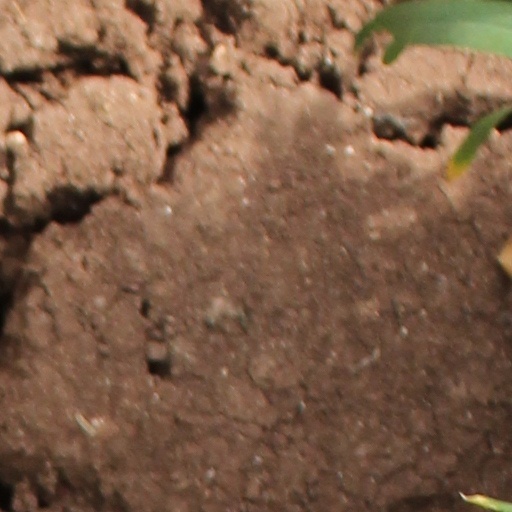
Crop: wheat